Castle Thunder (prison)

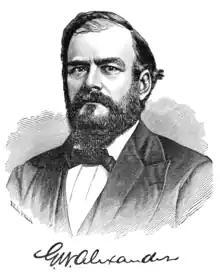
Commandant George W. Alexander

Castle Thunder, located between what is now 17th Street and 18th Street on northern side of E Cary Street in Richmond, Virginia, was a former tobacco warehouse in three buildings, located on Tobacco Row, converted into a prison pursuant to an order of Richmond's provost-marshal John Winder by August 1862. The Confederacy there housed civilian prisoners, including captured Union spies and deserters, political prisoners and those charged with treason during the American Civil War.